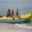
Label: ship